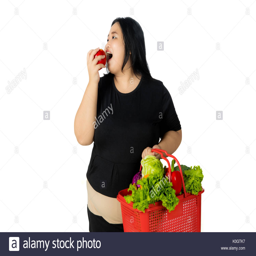
photo of overweight woman eating an apple while carrying fresh vegetables in the shopping cart